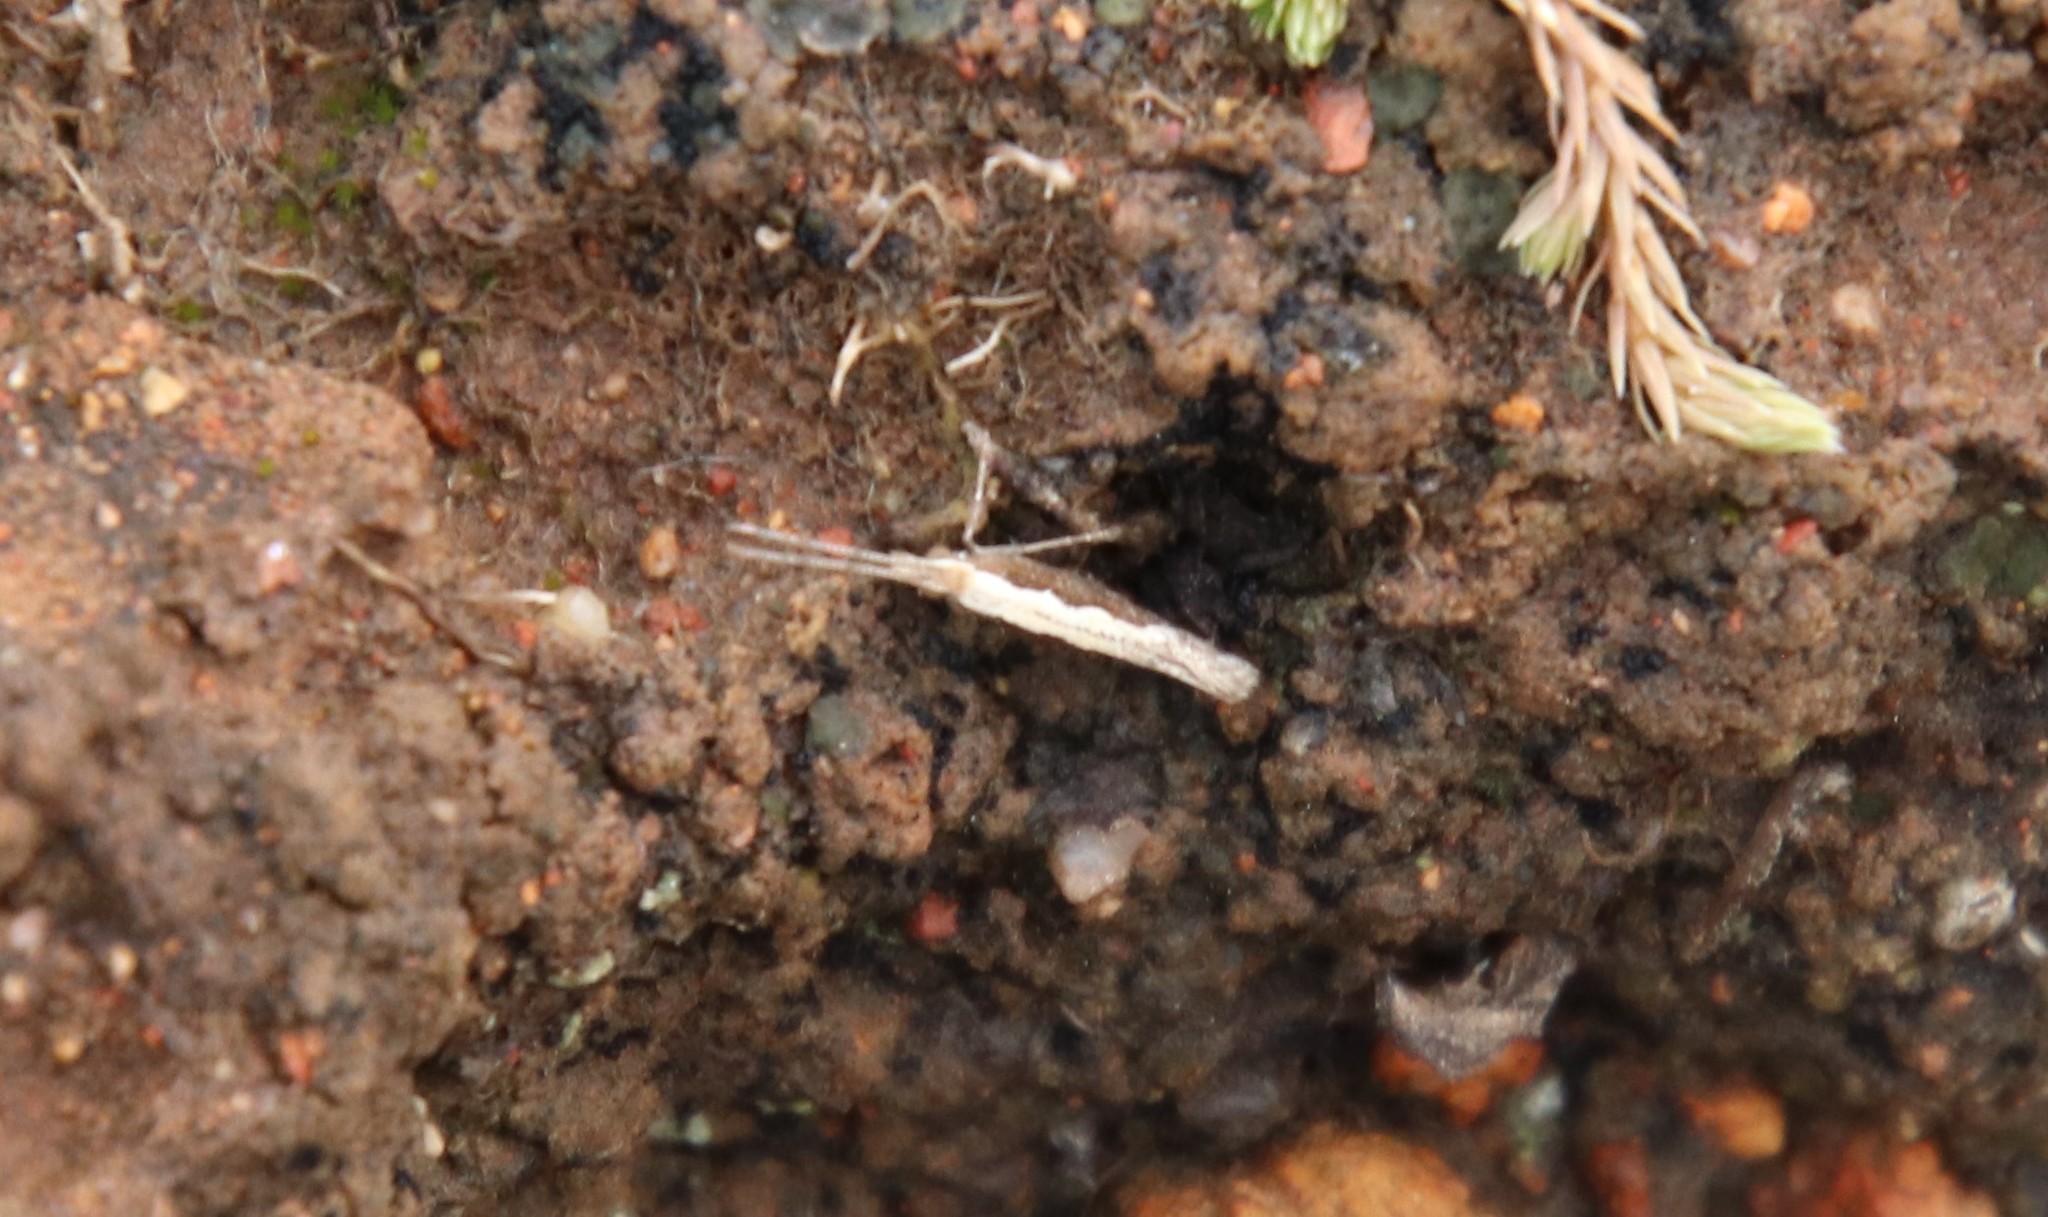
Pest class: diamondback_moth